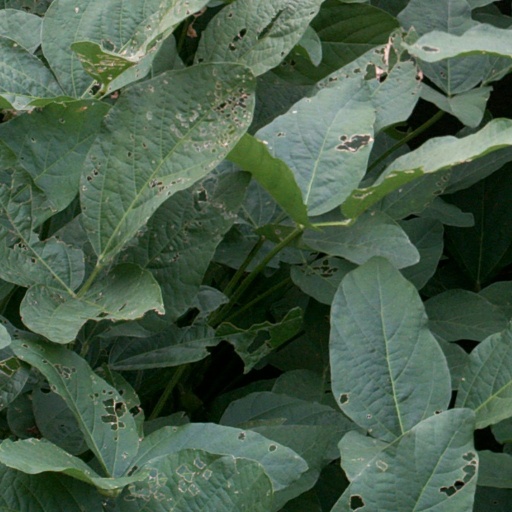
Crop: soybean